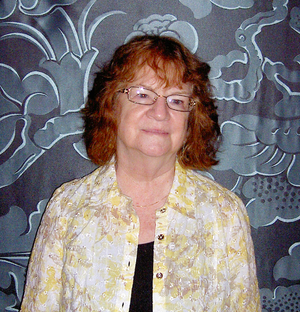
Patricia Anne McKillip, née le 29 février 1948 à Salem en Oregon, est une écrivaine américaine, auteur de littérature de jeunesse et de fantasy.